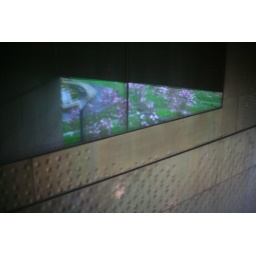
View from a window on the second floor of the new de Young Art Museum in San Ffrancisco.